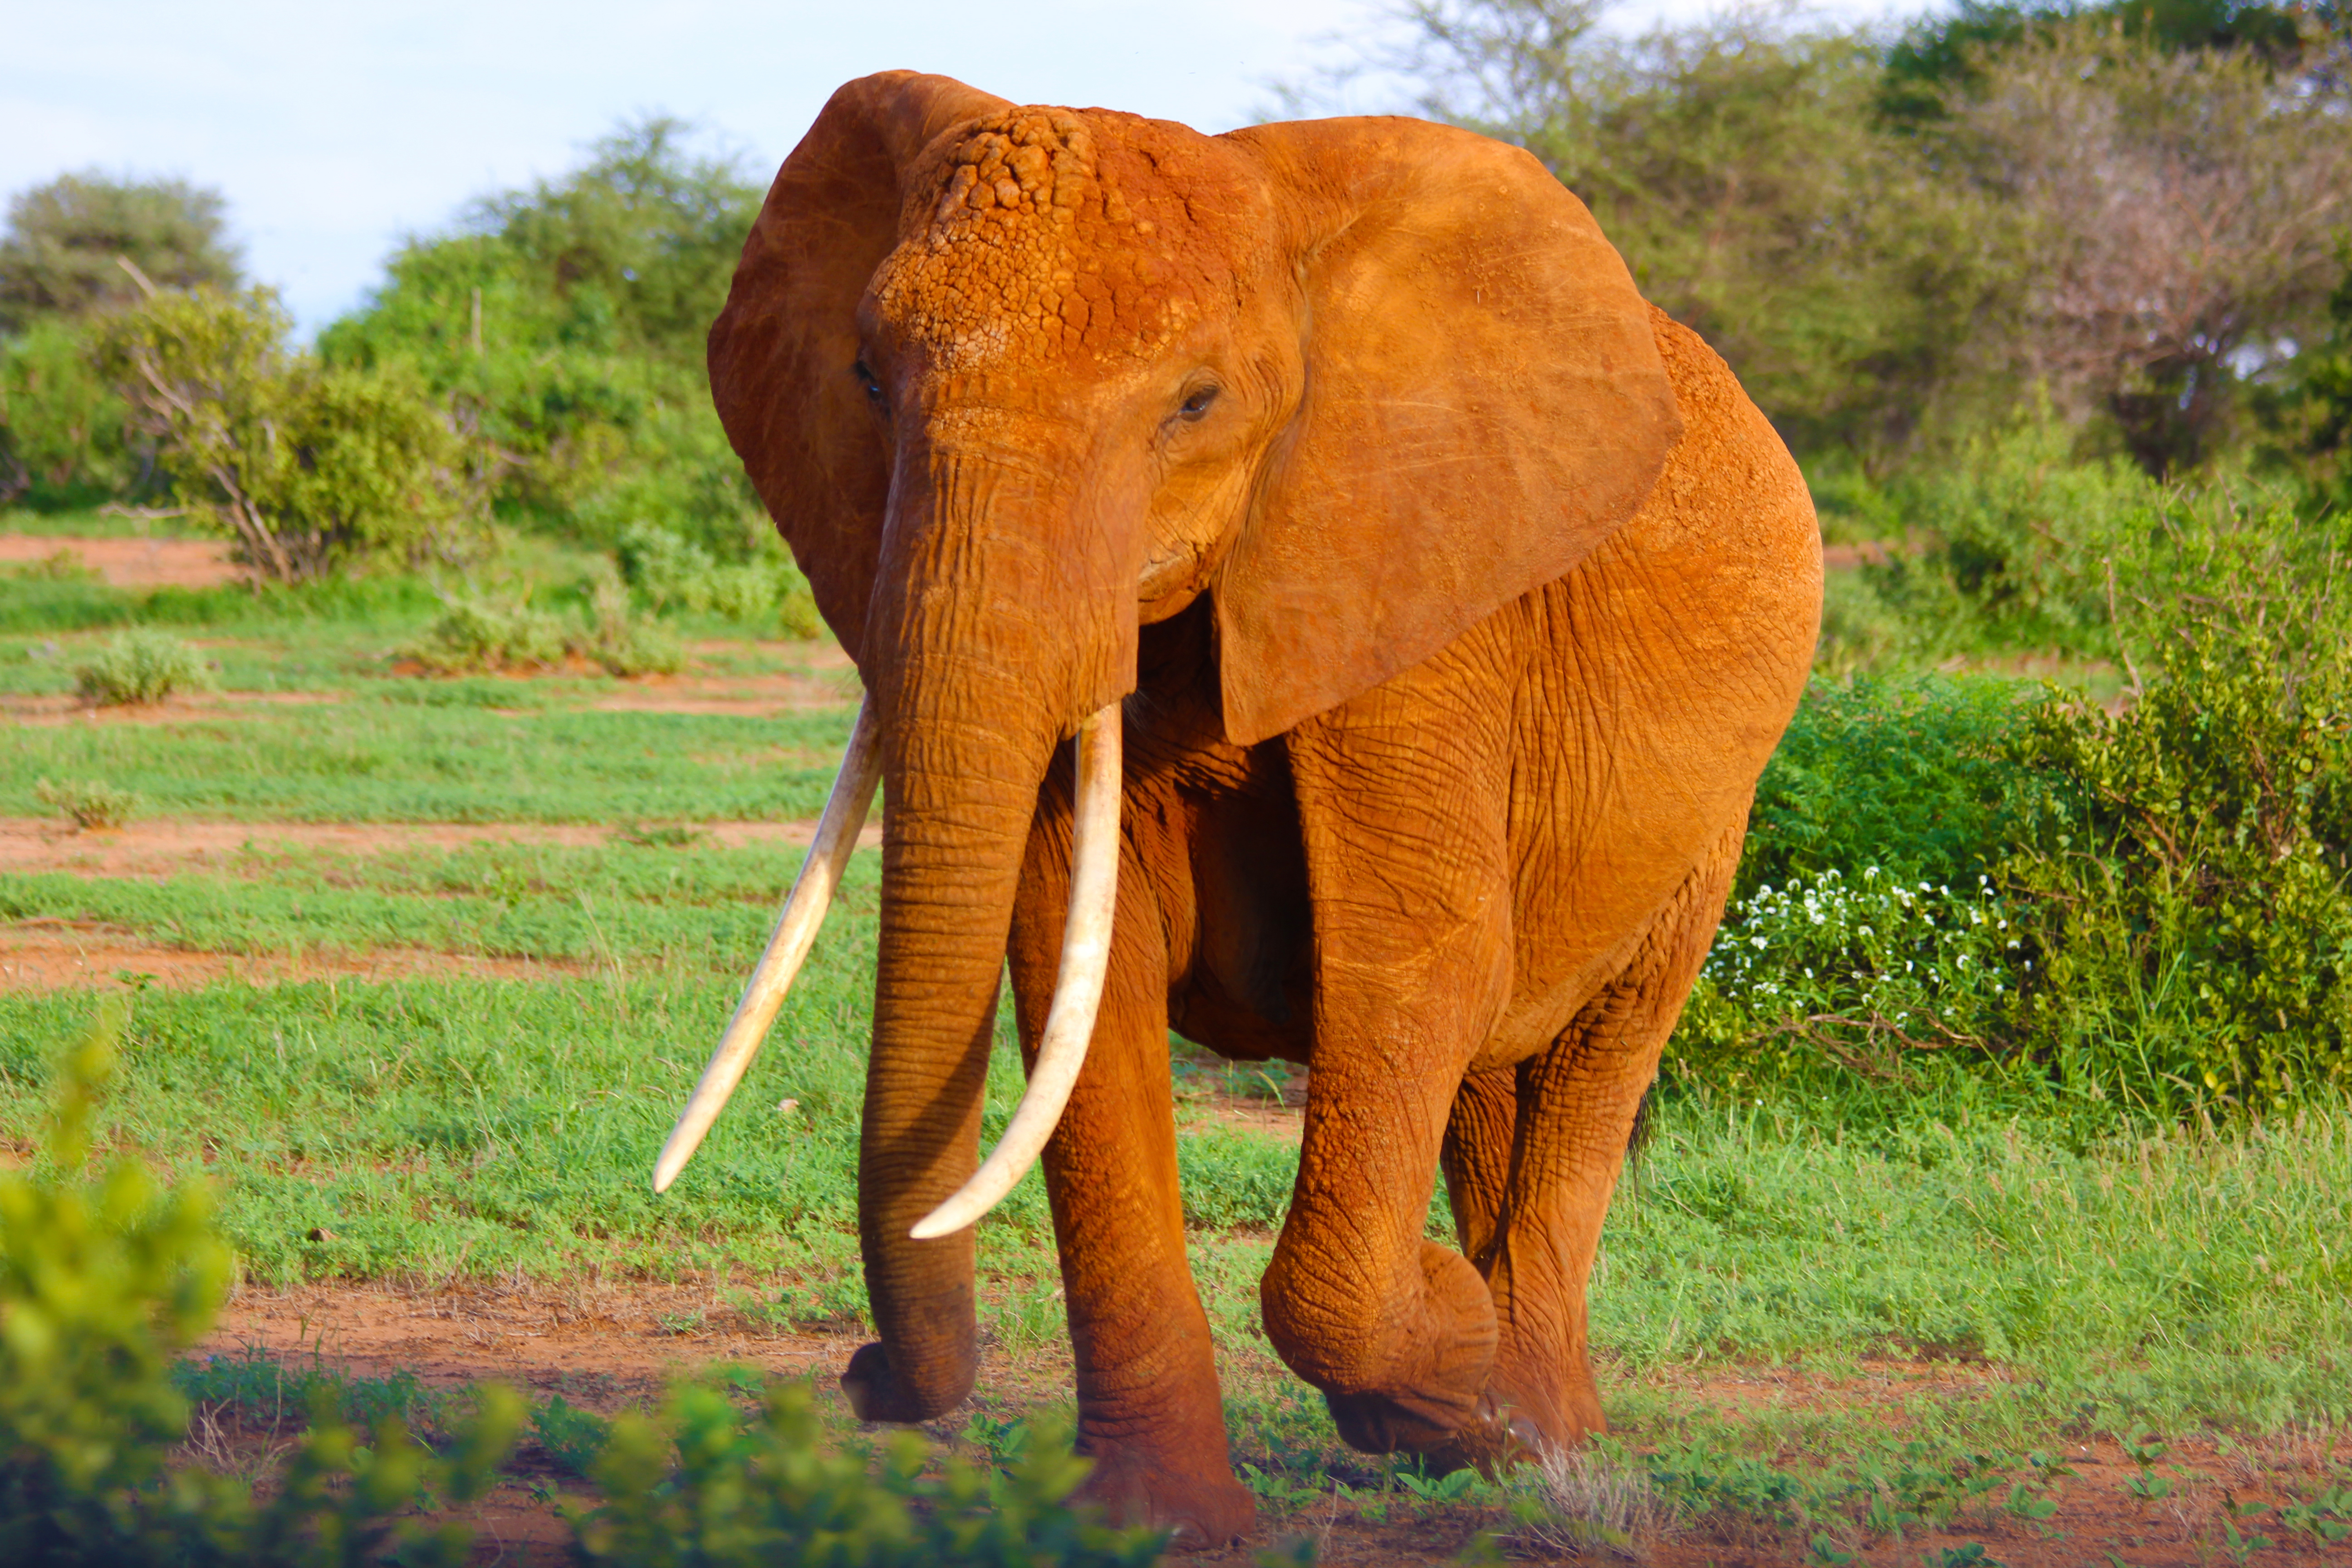
wilderness, prairie, animal, wildlife, wild, pasture, grazing, mammal, fauna, savanna, elephant, grassland, vertebrate, safari, indian elephant, african elephant, elephants and mammoths